Mark Tuitert

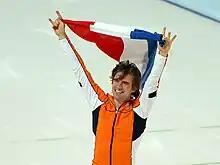
Tuitert after winning the 1500m at the 2010 Winter Olympics

At the 2010 Winter Olympics in Vancouver, British Columbia he won the gold medal in the 1500 m. In the 17th pair against Håvard Bøkko he set a new track record time (1:45.57), which had been in the hands of Shani Davis (1:46.19). In the last heat, Davis failed by 0.13 seconds to improve on Tuitert's time and finished second.